The Boat Race 2006

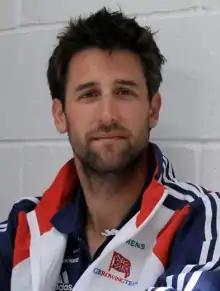
Tom James rowed at number 7 for Cambridge.

Oxford won the toss and elected to start from the Surrey station where they were afforded some shelter from the inclement conditions with strong winds creating choppy water. Under cloudy skies, Oxford took an early lead but Cambridge came back into contention and held a half-a-length lead at Harrods. As they crews passed under Hammersmith Bridge, "wind and waves engulfed the boats and both seemed to check". Oxford drew level and their cox Seb Pearce called for a push; his crew responded, moving away from Cambridge in the rough water. Extending their lead out to two lengths by the Bandstand, Oxford pulled further away winning by five lengths in a time of 18 minutes and 26 seconds.